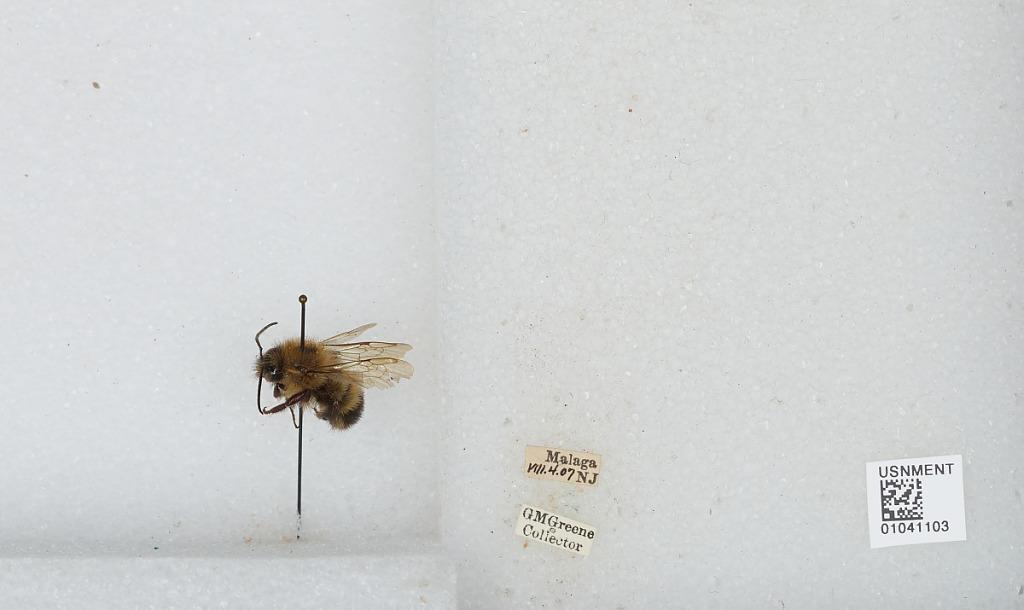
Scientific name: Bombus sp.
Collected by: G. Greene
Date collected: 1907-8-4
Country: United States
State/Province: New Jersey
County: Gloucester
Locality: Malaga
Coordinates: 39.5697, -75.0478